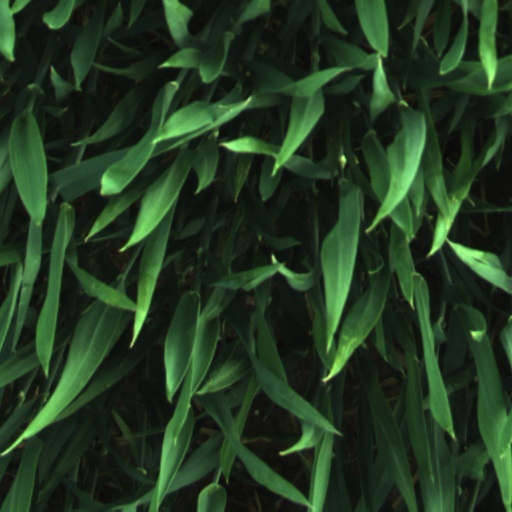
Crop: wheat